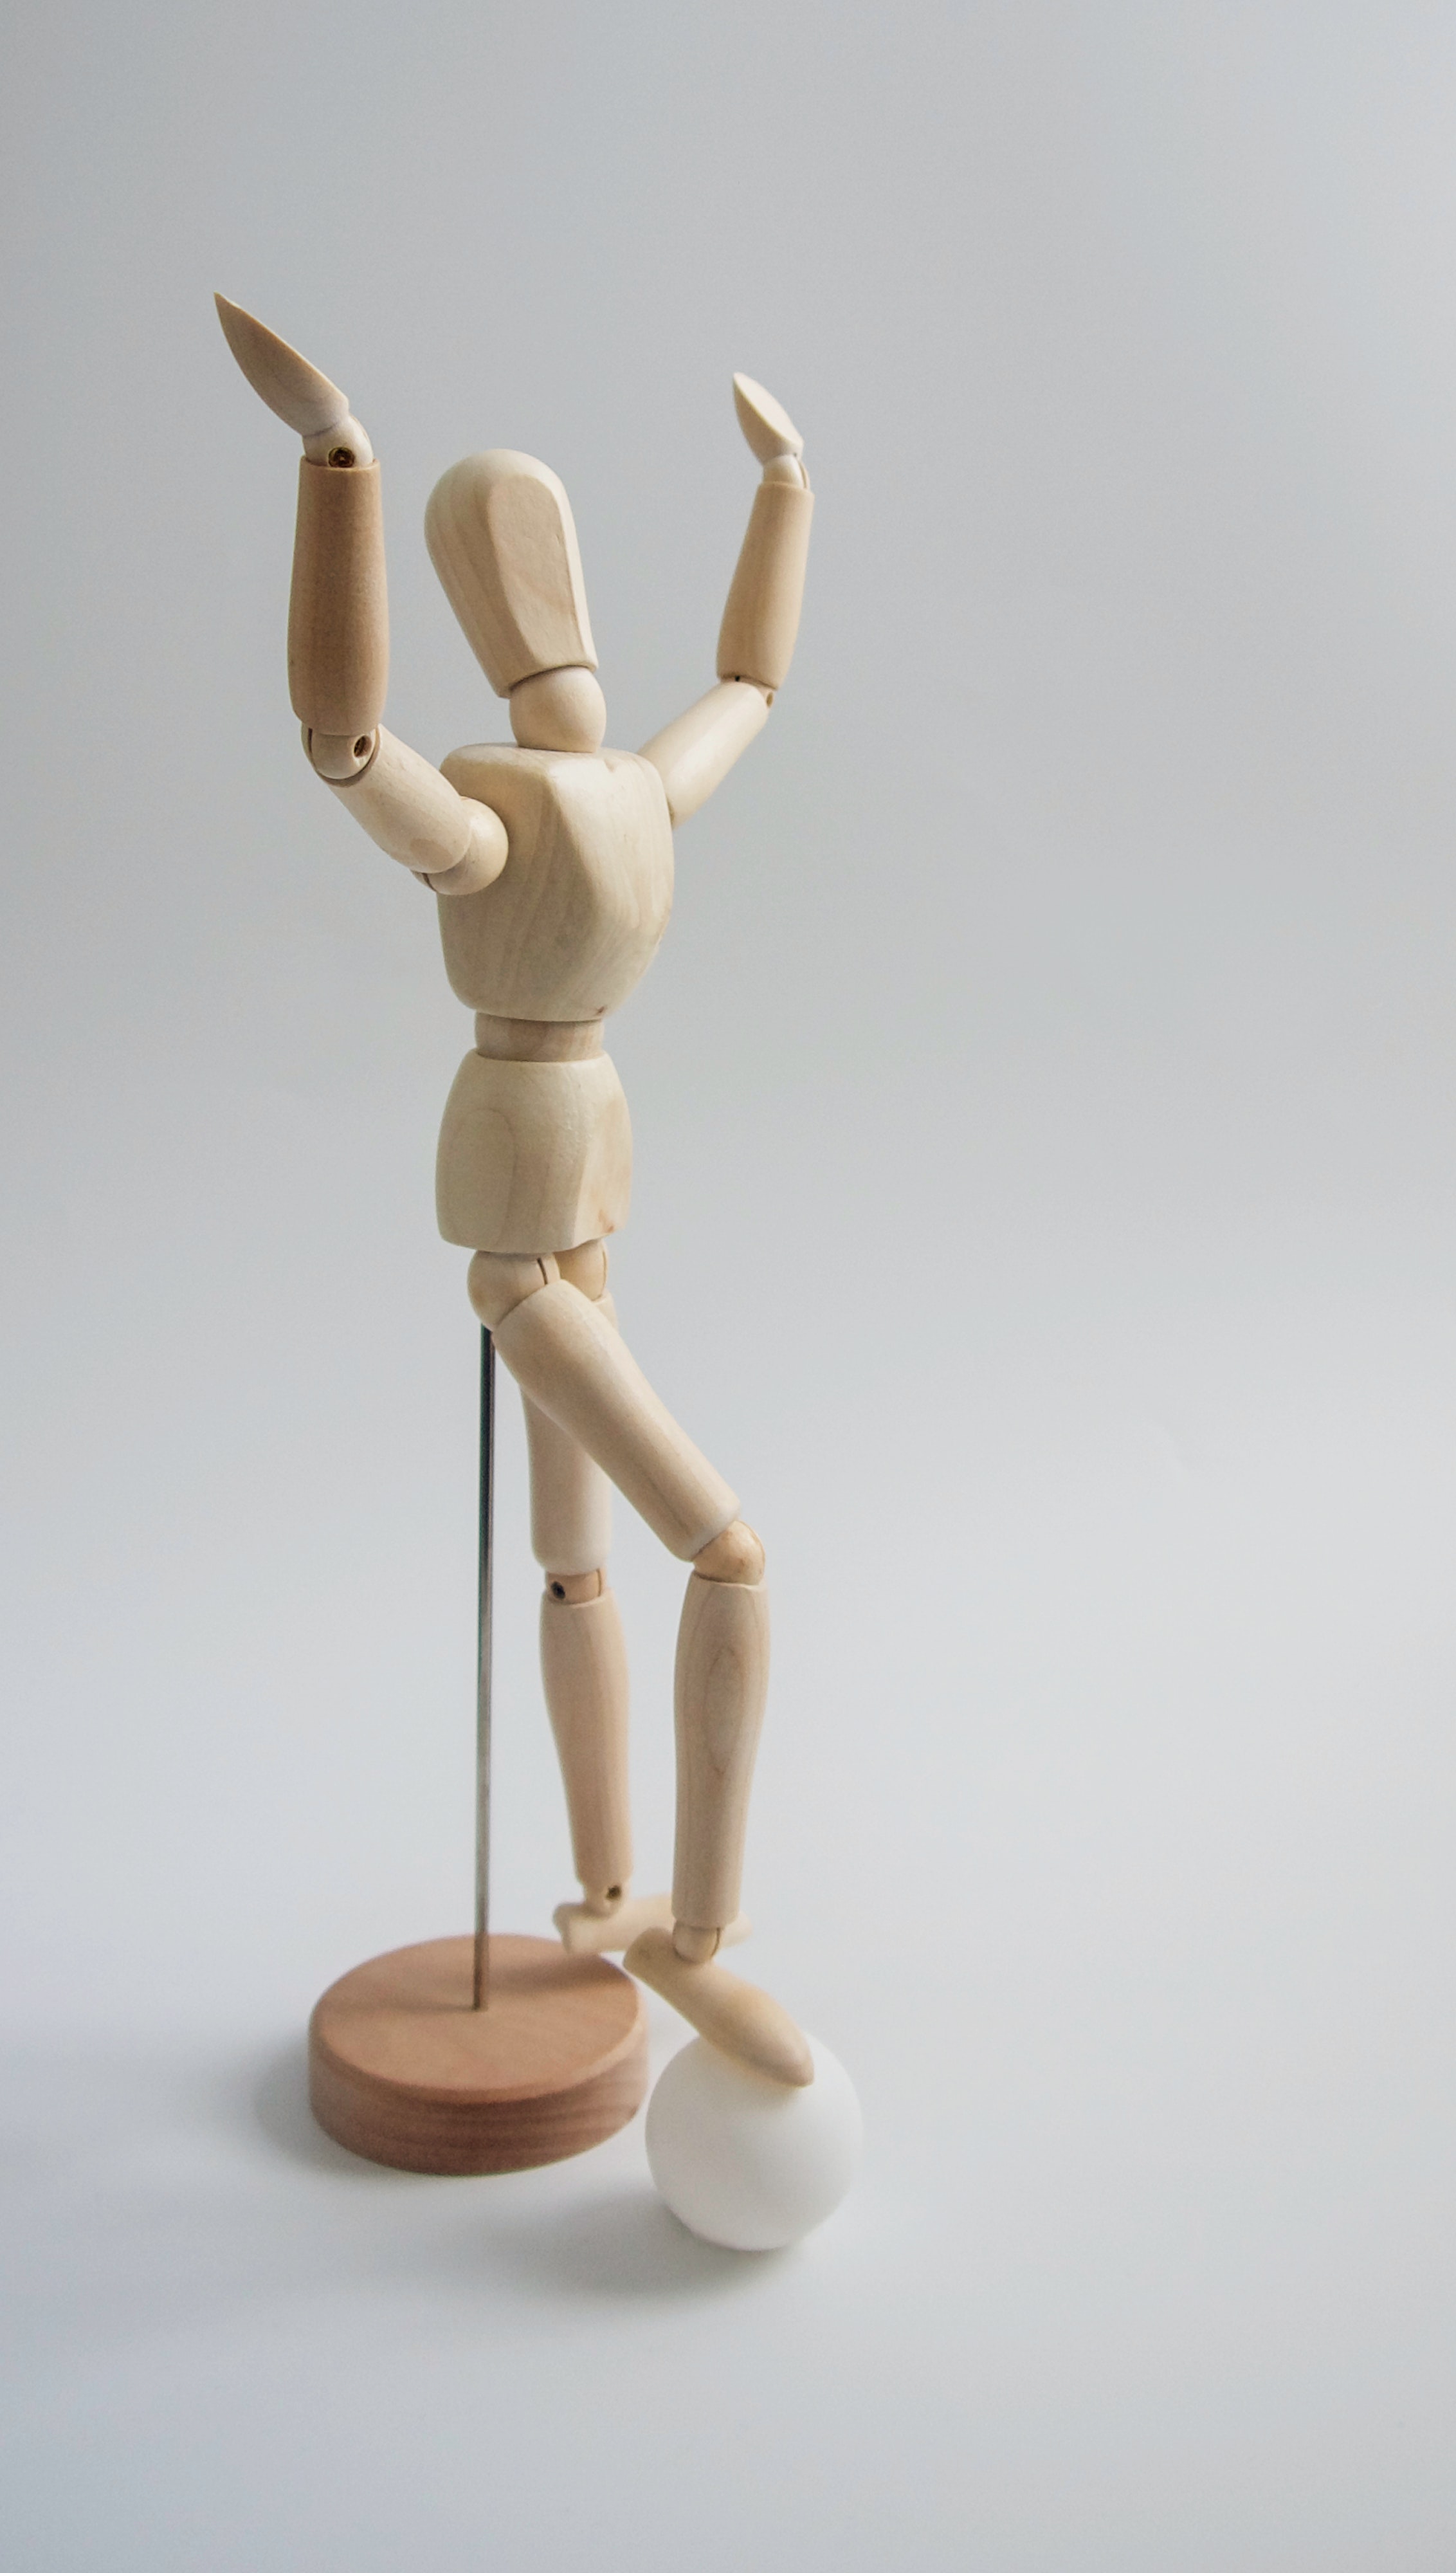
art, hand, arm, toy, human body, gesture, wood, sculpture, trunk, statue, balance, human leg, collectable, elbow, chest, thumb, figurine, metal, sitting, mannequin, knee, waist, thigh, fictional character, visual arts, action figure